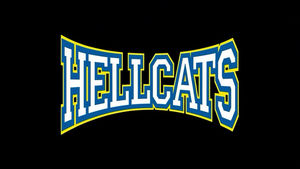
Hellcats est une série télévisée américaine en 22 épisodes de 42 minutes créée par Kevin Murphy, diffusée entre le 8 septembre 2010 et le 17 mai 2011 sur The CW et en simultané sur /A\ au Canada. Cette série s'inspire du livre Inside the Secret World of College Cheerleaders de Kate Torgovnick.